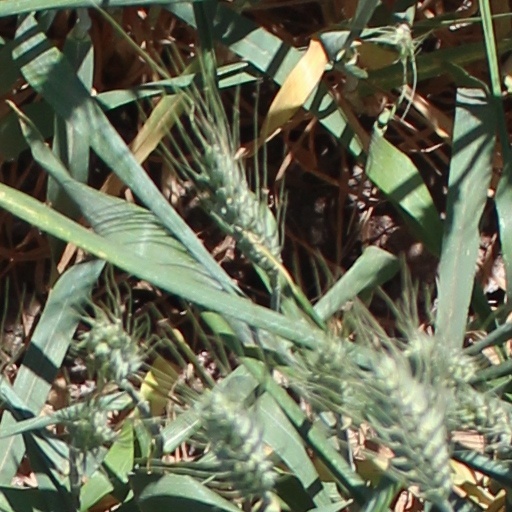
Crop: wheat